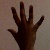
The image shows a hand gesture representing the number 5 in Indian Sign Language.